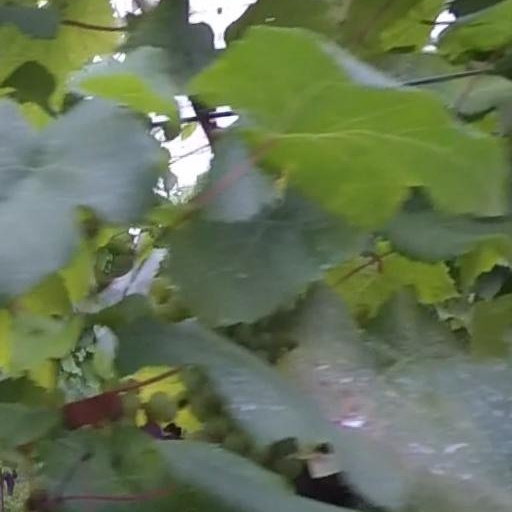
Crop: grape